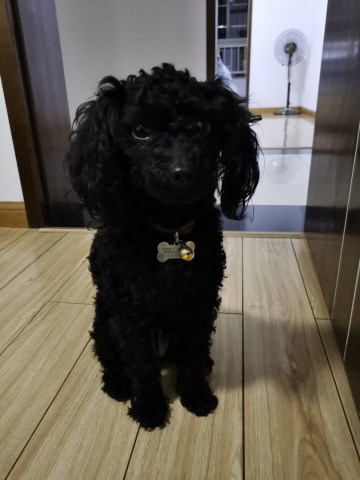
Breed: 2925-n000114-toy_poodle